Ilya Agapov

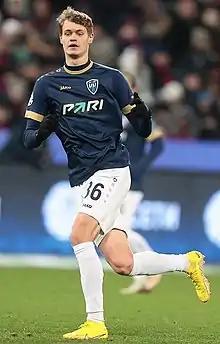
Agapov with Pari NN in 2022

Ilya Nikolayevich Agapov (born 21 January 2001) is a Russian football player who plays as a centre-back for CSKA Moscow.